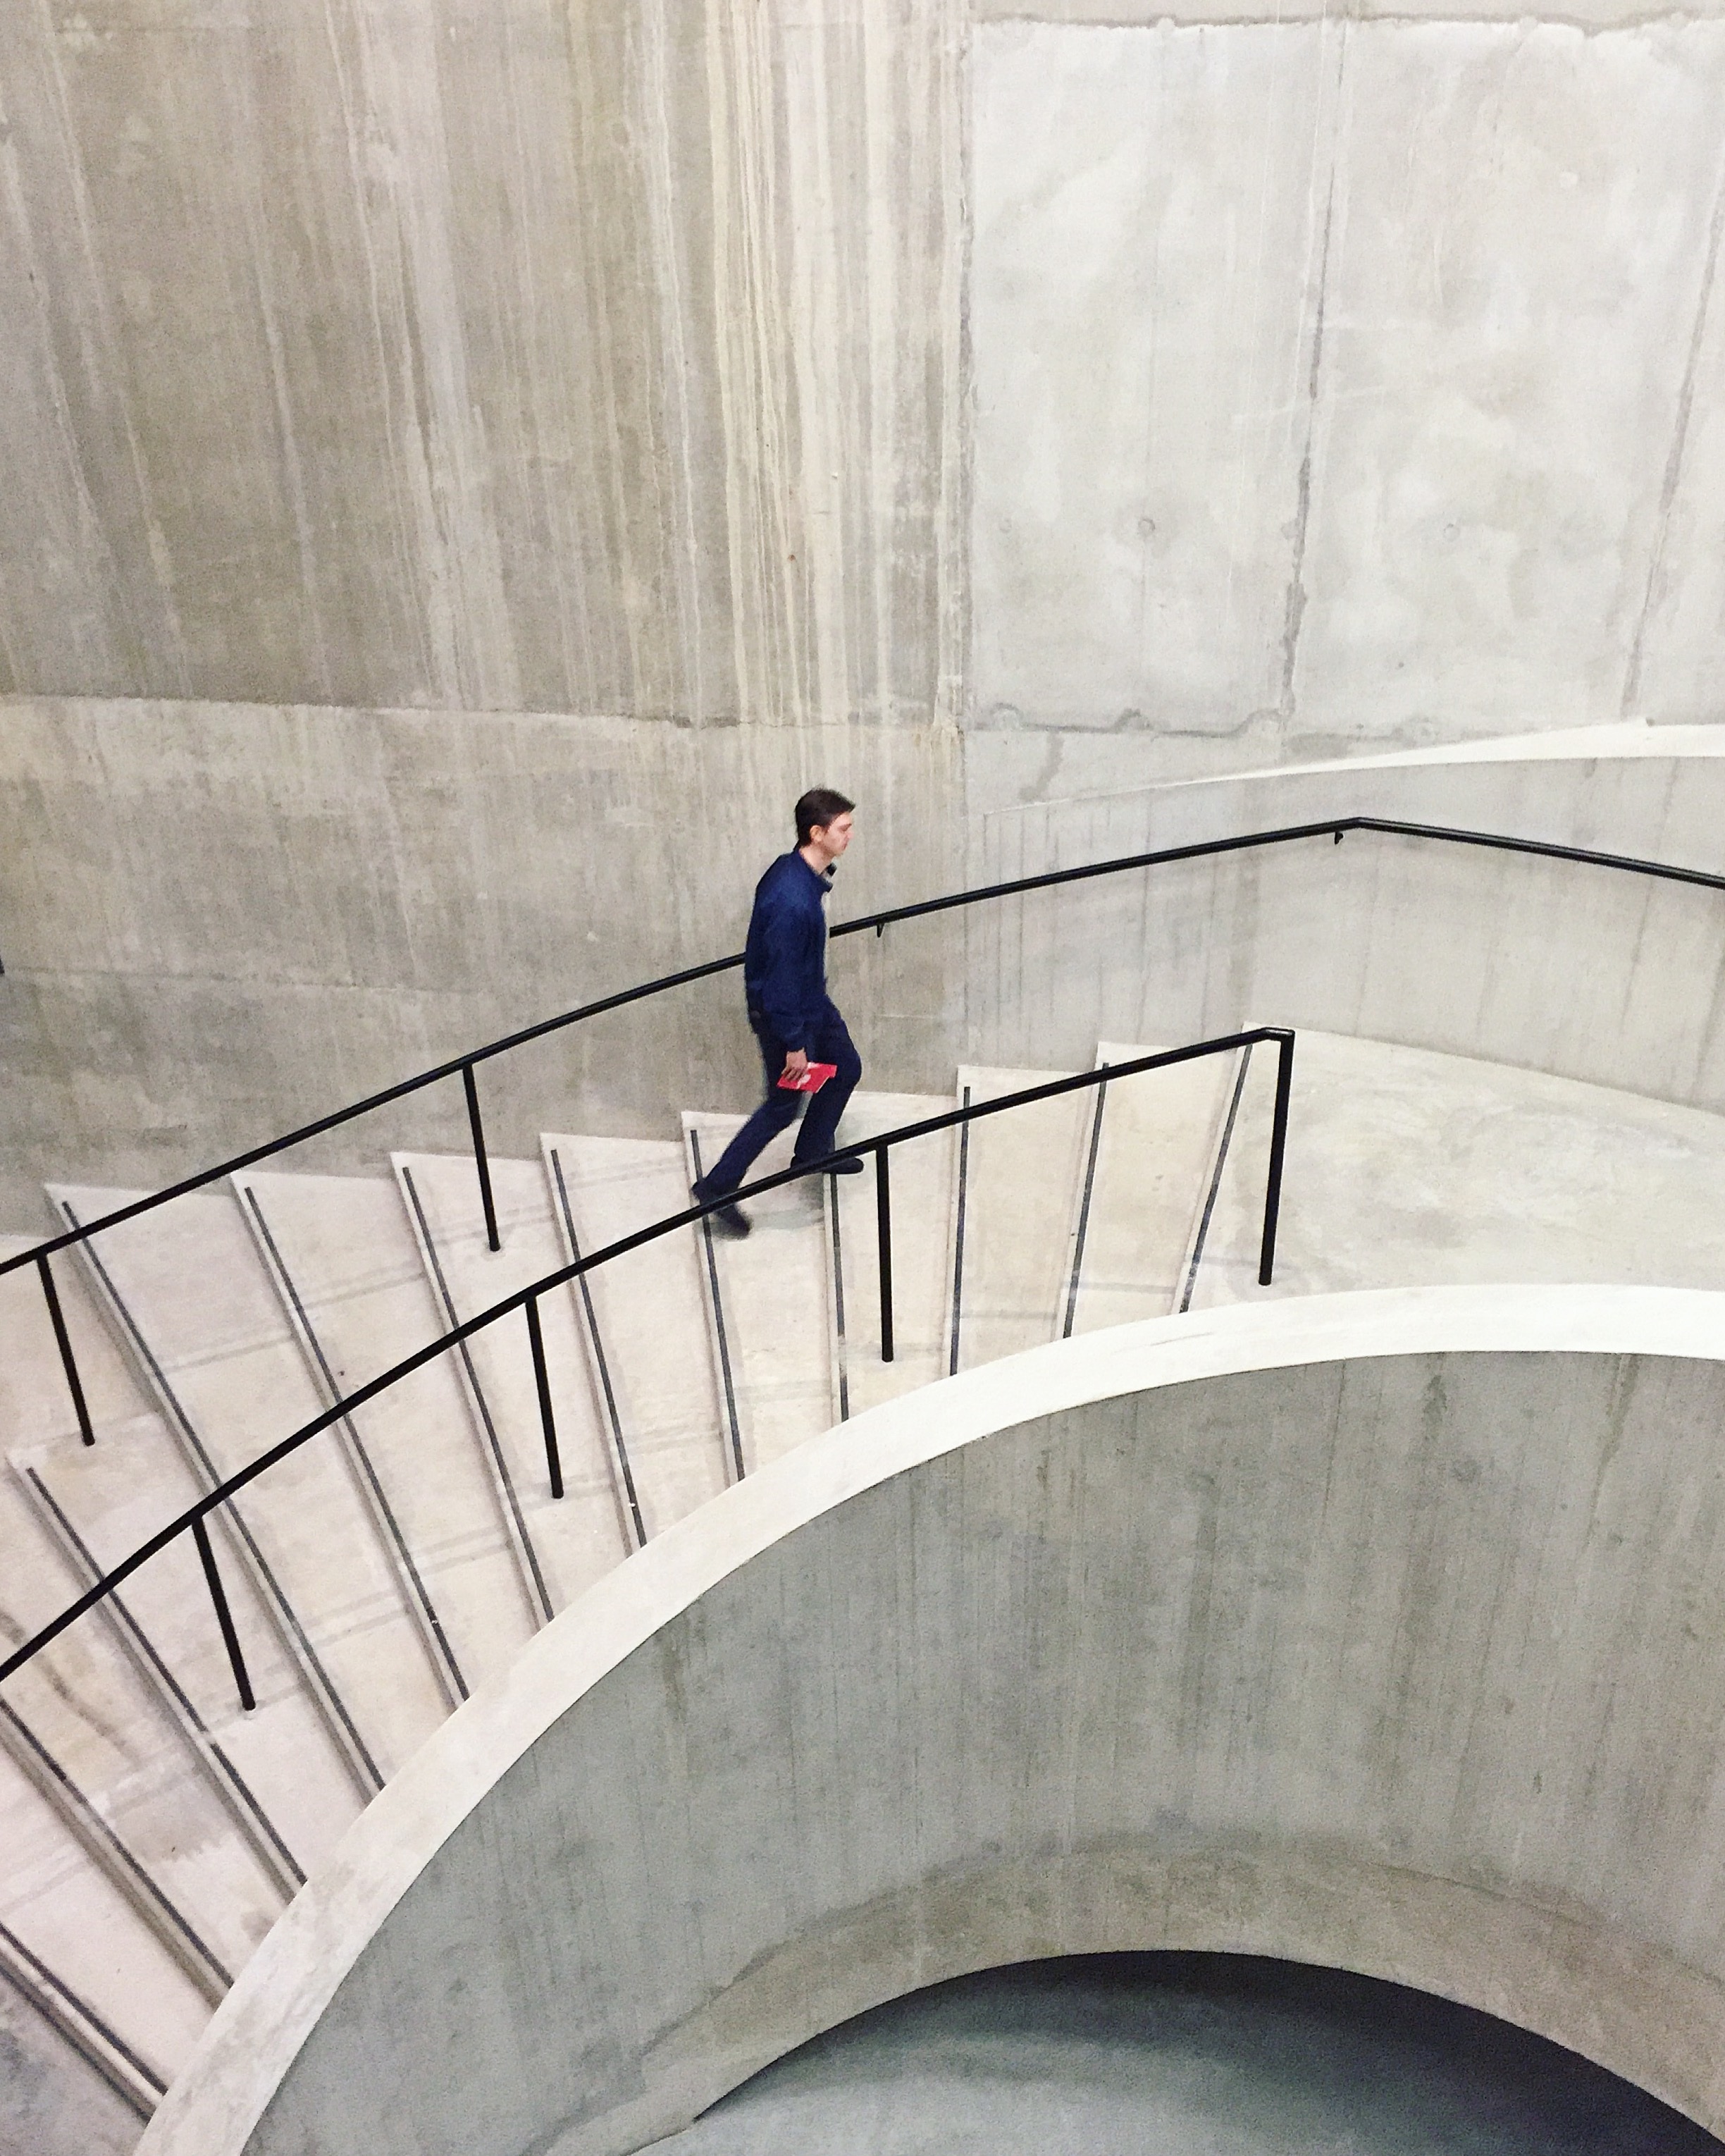
wing, architecture, wood, roof, wall, line, color, blue, shape